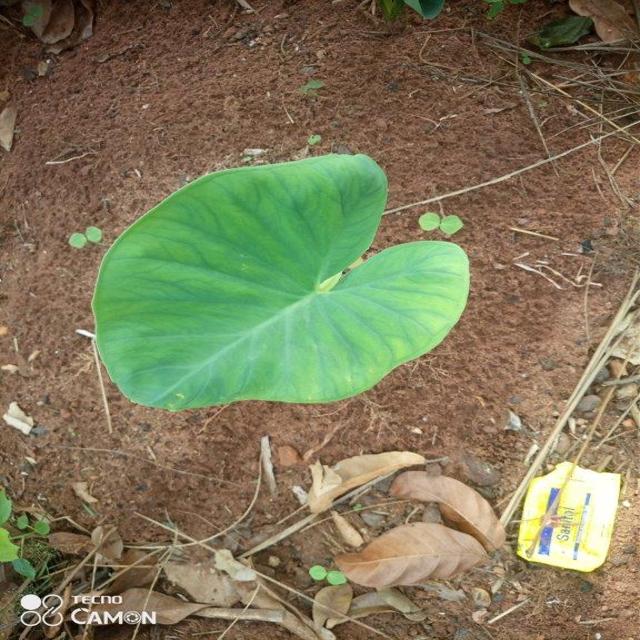
Label: Healthy